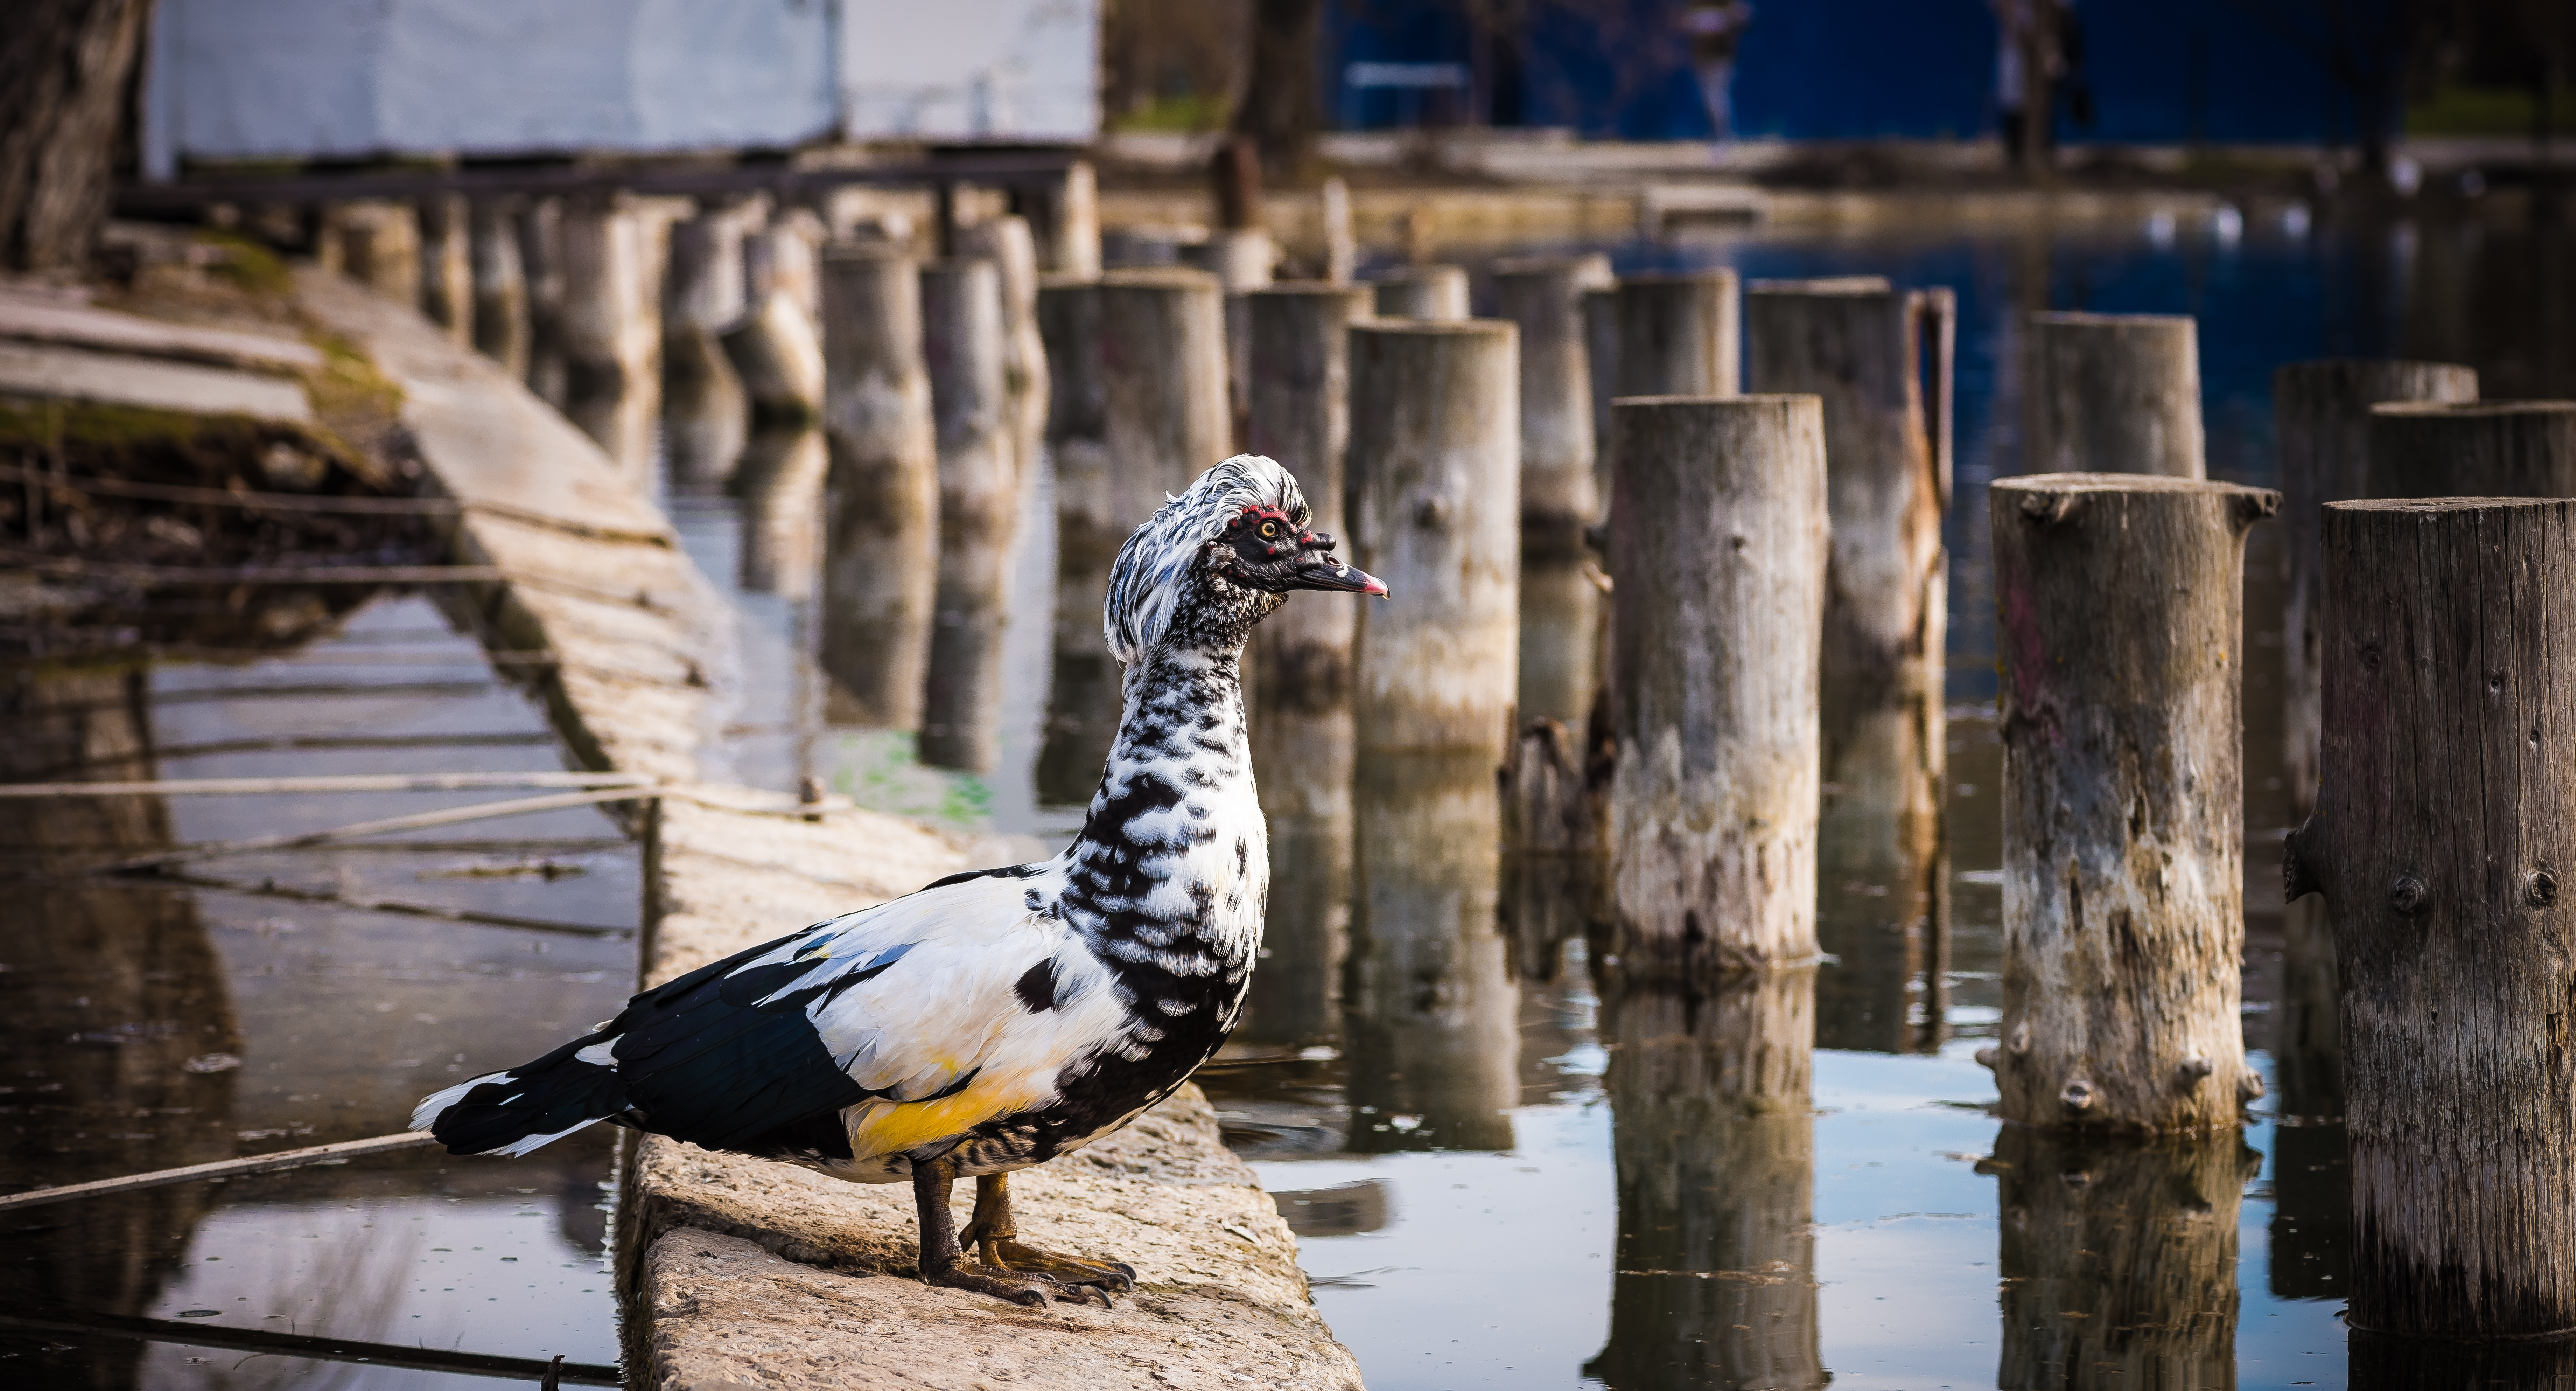
water, bird, blue, duck, urban area